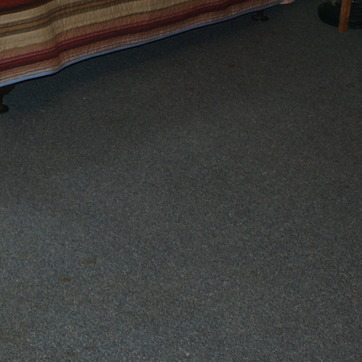
Material: carpet